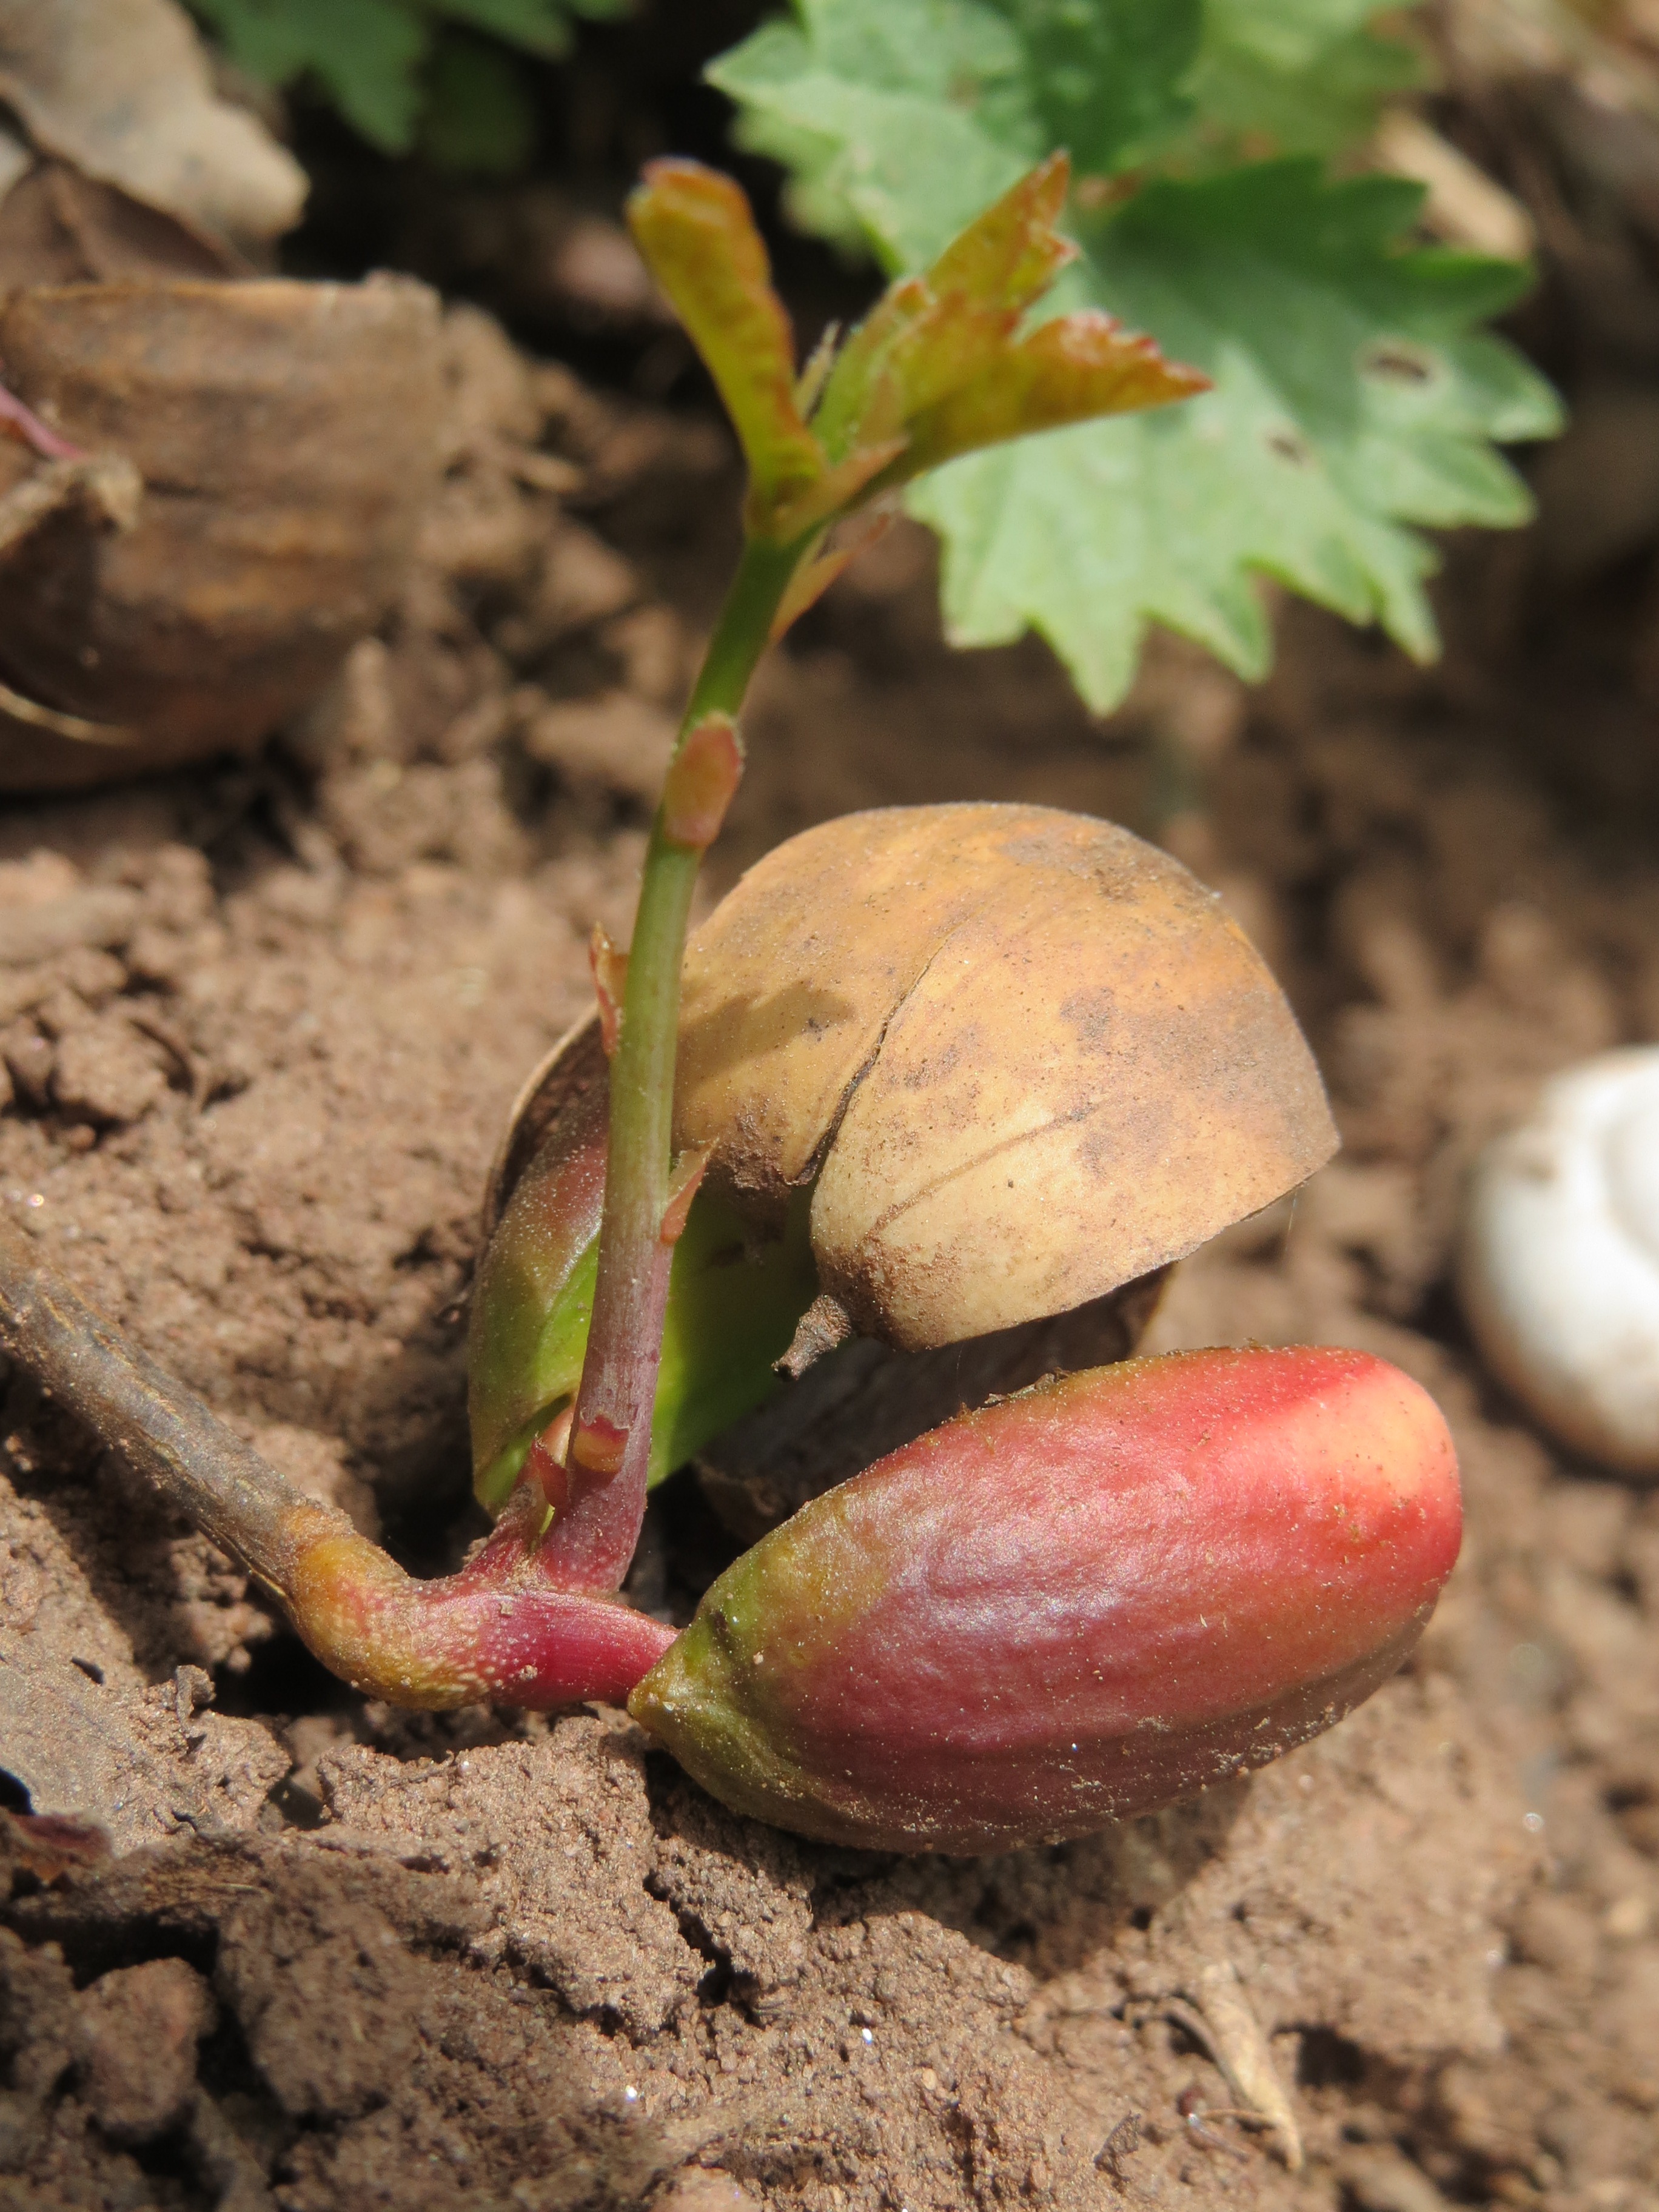
plant, leaf, flower, food, produce, vegetable, autumn, soil, botany, flora, sprout, seedling, sapling, macro photography, flowering plant, quercus robur, english oak, pedunculate oak, french oak, plant stem, land plant